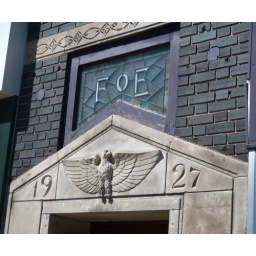
Stained glass window above the former, and perhaps current, entrance to the Fraternal Order of Eagles lodge in Alliance, Nebraska.